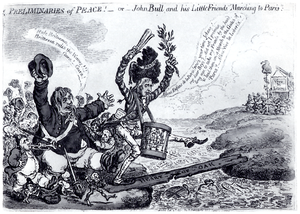
L’histoire de la bande dessinée pour être générale doit au moins être décrite au regard des trois principaux pôles de la création artistique de la bande dessinée, l’Europe qui a vu sa création, les États-Unis à qui nous devons sa popularité et l’Asie qui représente aujourd’hui la plus grosse production de bandes dessinées avec le Japon et la Corée, et remettre la création de la bande dessinée dans le contexte qui l'a vue naître.
Cette page concerne l'année 1801 du calendrier grégorien.